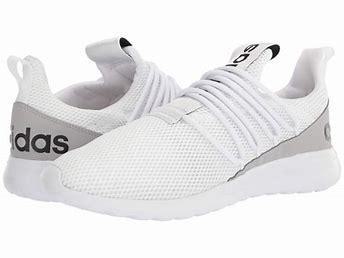
Brand: Adidas
Model: Lite Racer Adapt 3